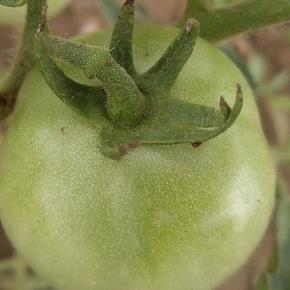
Crop: Tomato
Condition: healthy-fruit